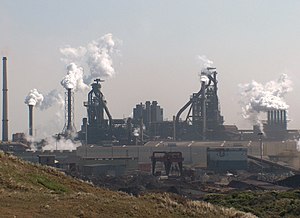
Sværindustri
Sværindustrielt anlæg i Nederlandene. De to tårne er højovne.
Sværindustri eller tung industri, er en sammenfattende betegnelse for industrier, som er kapital- og pladskrævende, eksempelvis minedrift, skibsværfter, stålvalseværker, fabriker som fremstiller krigsmateriel omfattende blandt andet produktion af tanks og kanoner, støberier, kemisk- og petrokemisk industri etc.